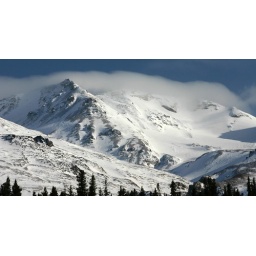
Unknown mountains with clouds blowing over it